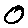
Label: 0